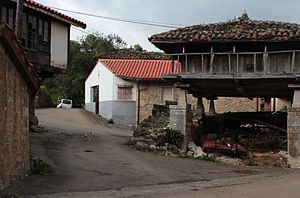
Santa María de Villandás
Indkørslen til landsbyen. Bemærk kornmagasinet (horreo) til højre.
Villandás - indkørslen til landsbyen. Bemærk horreo'en til højre.
Santa María de Villandás er et sogn i Grado kommune, som ligger omtrent midt i fyrstendømmet Asturien. Det har en befolkning på 123 indbyggere fordelt på 135 boliger. Sognet har en udstrækning på 12,40 km².